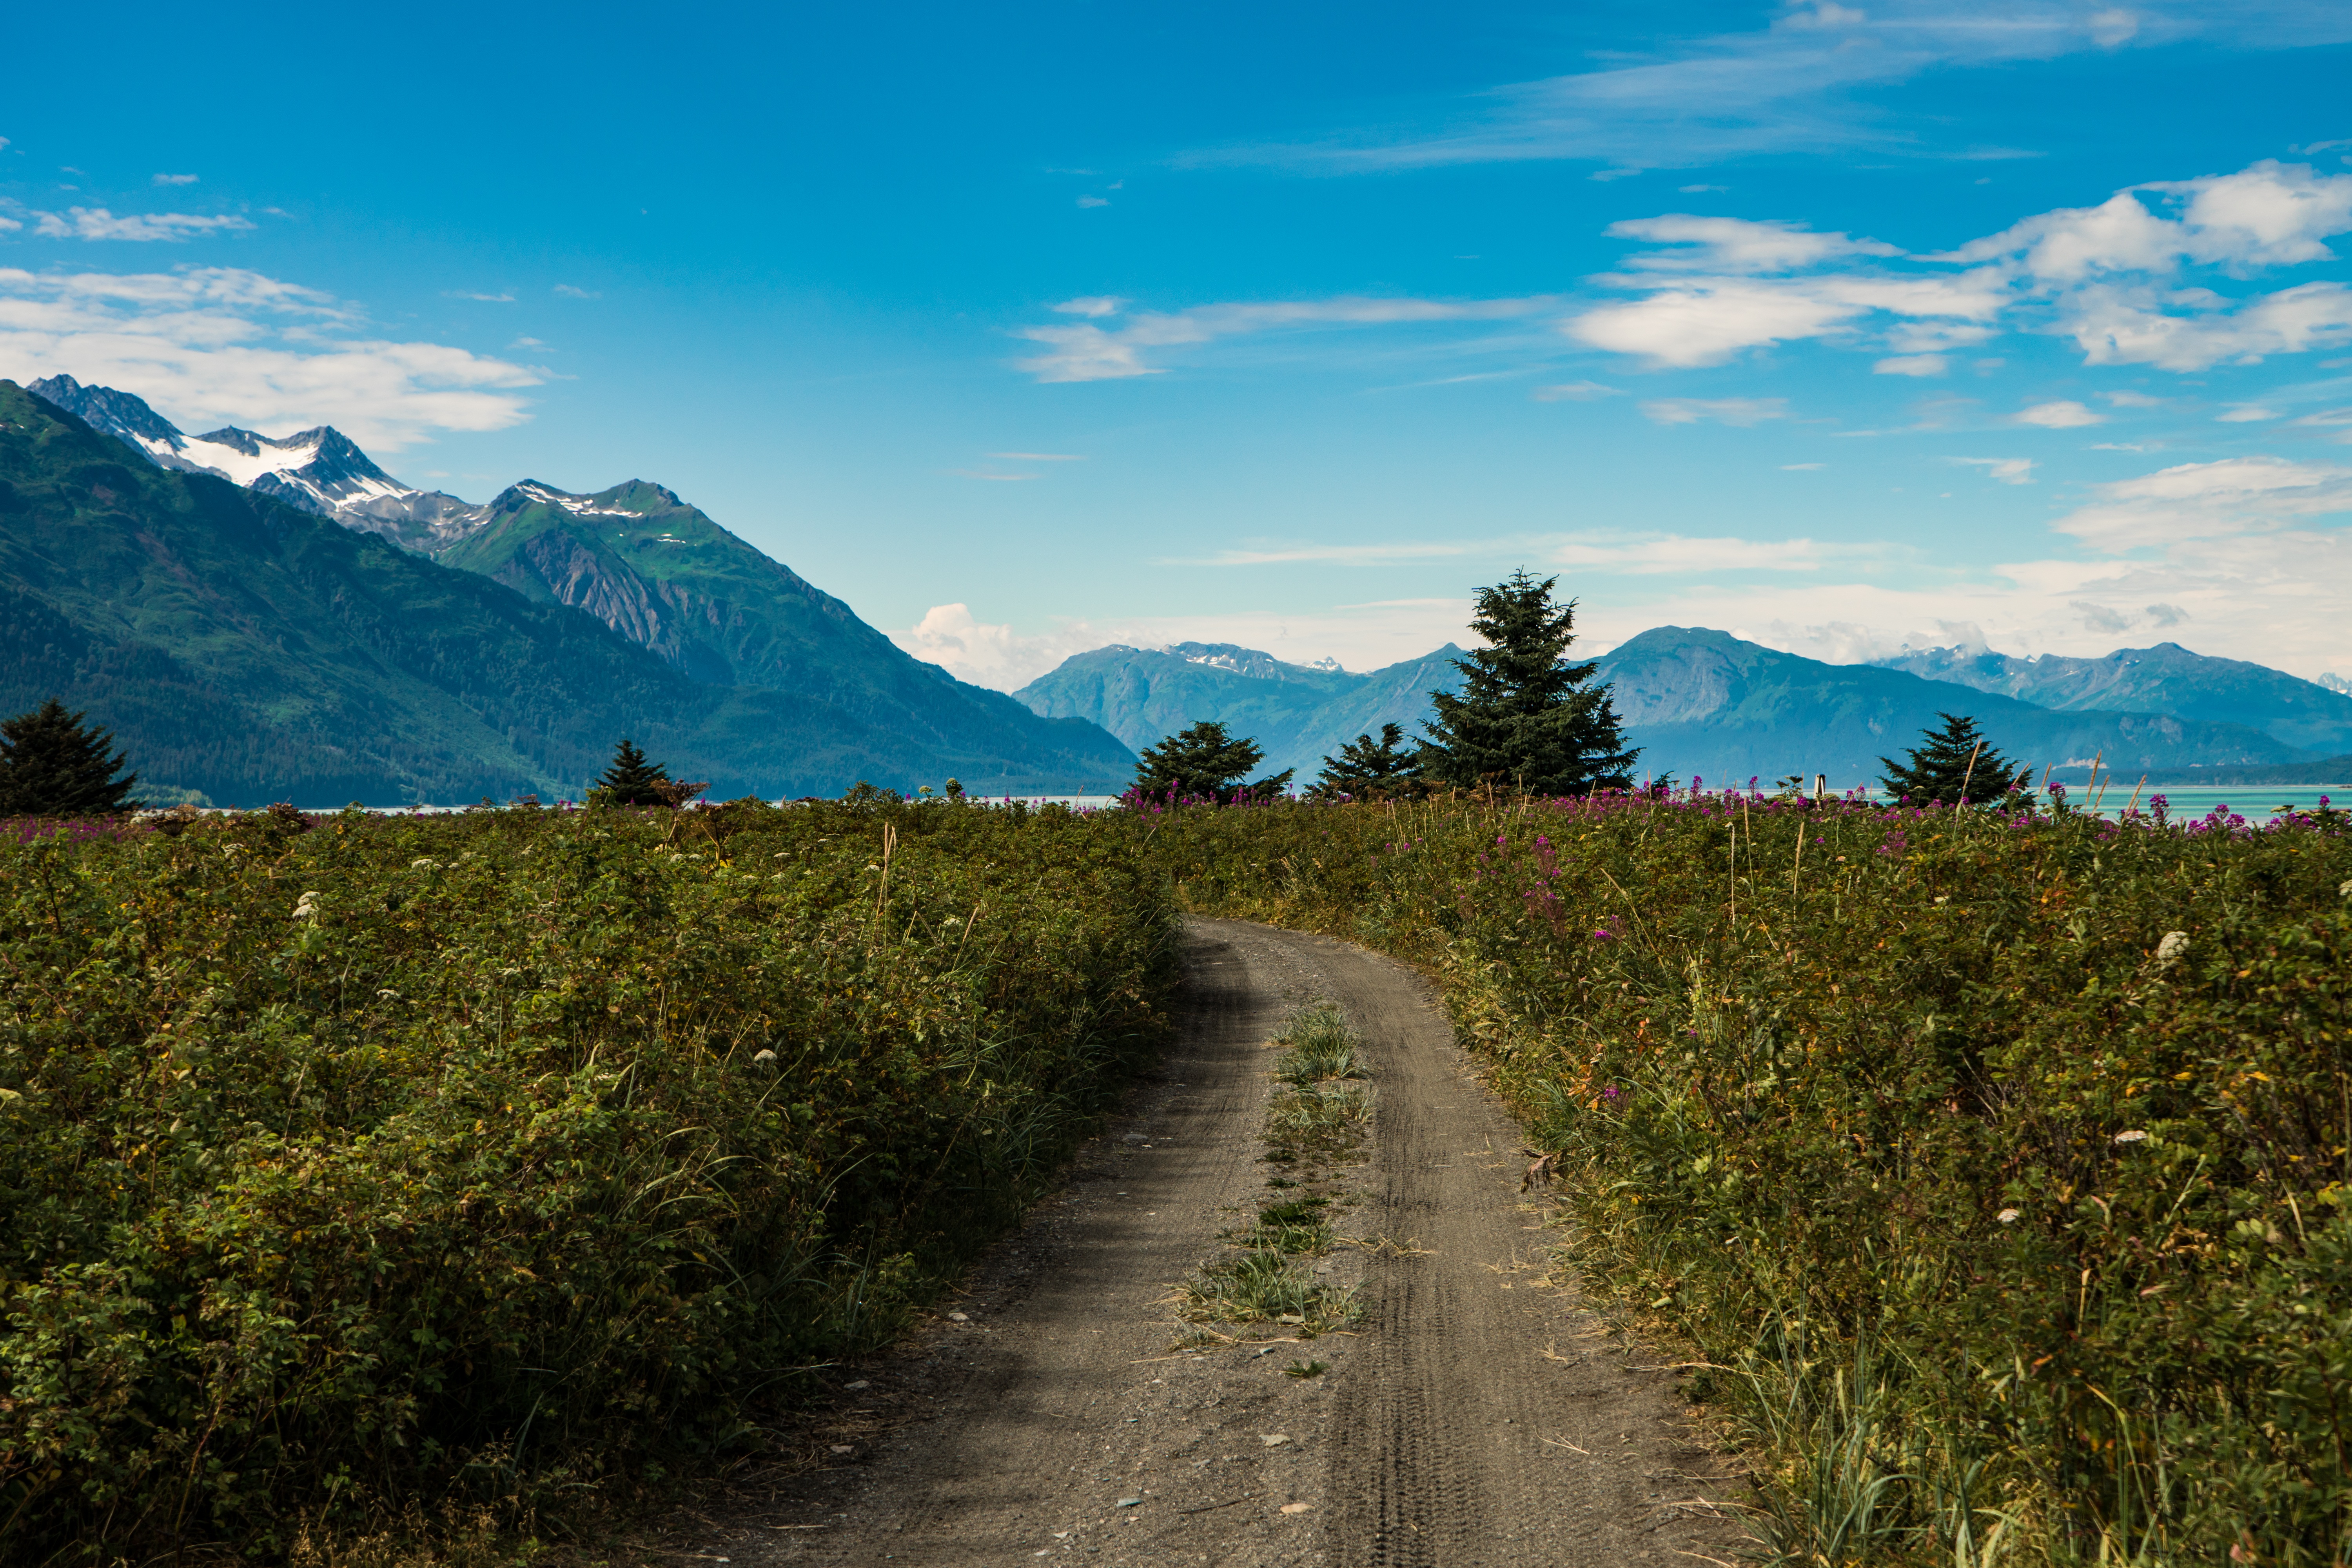
landscape, nature, wilderness, walking, mountain, road, trail, meadow, hill, adventure, valley, mountain range, ridge, alps, grassland, plateau, rural area, landform, mountain pass, geographical feature, mountainous landforms